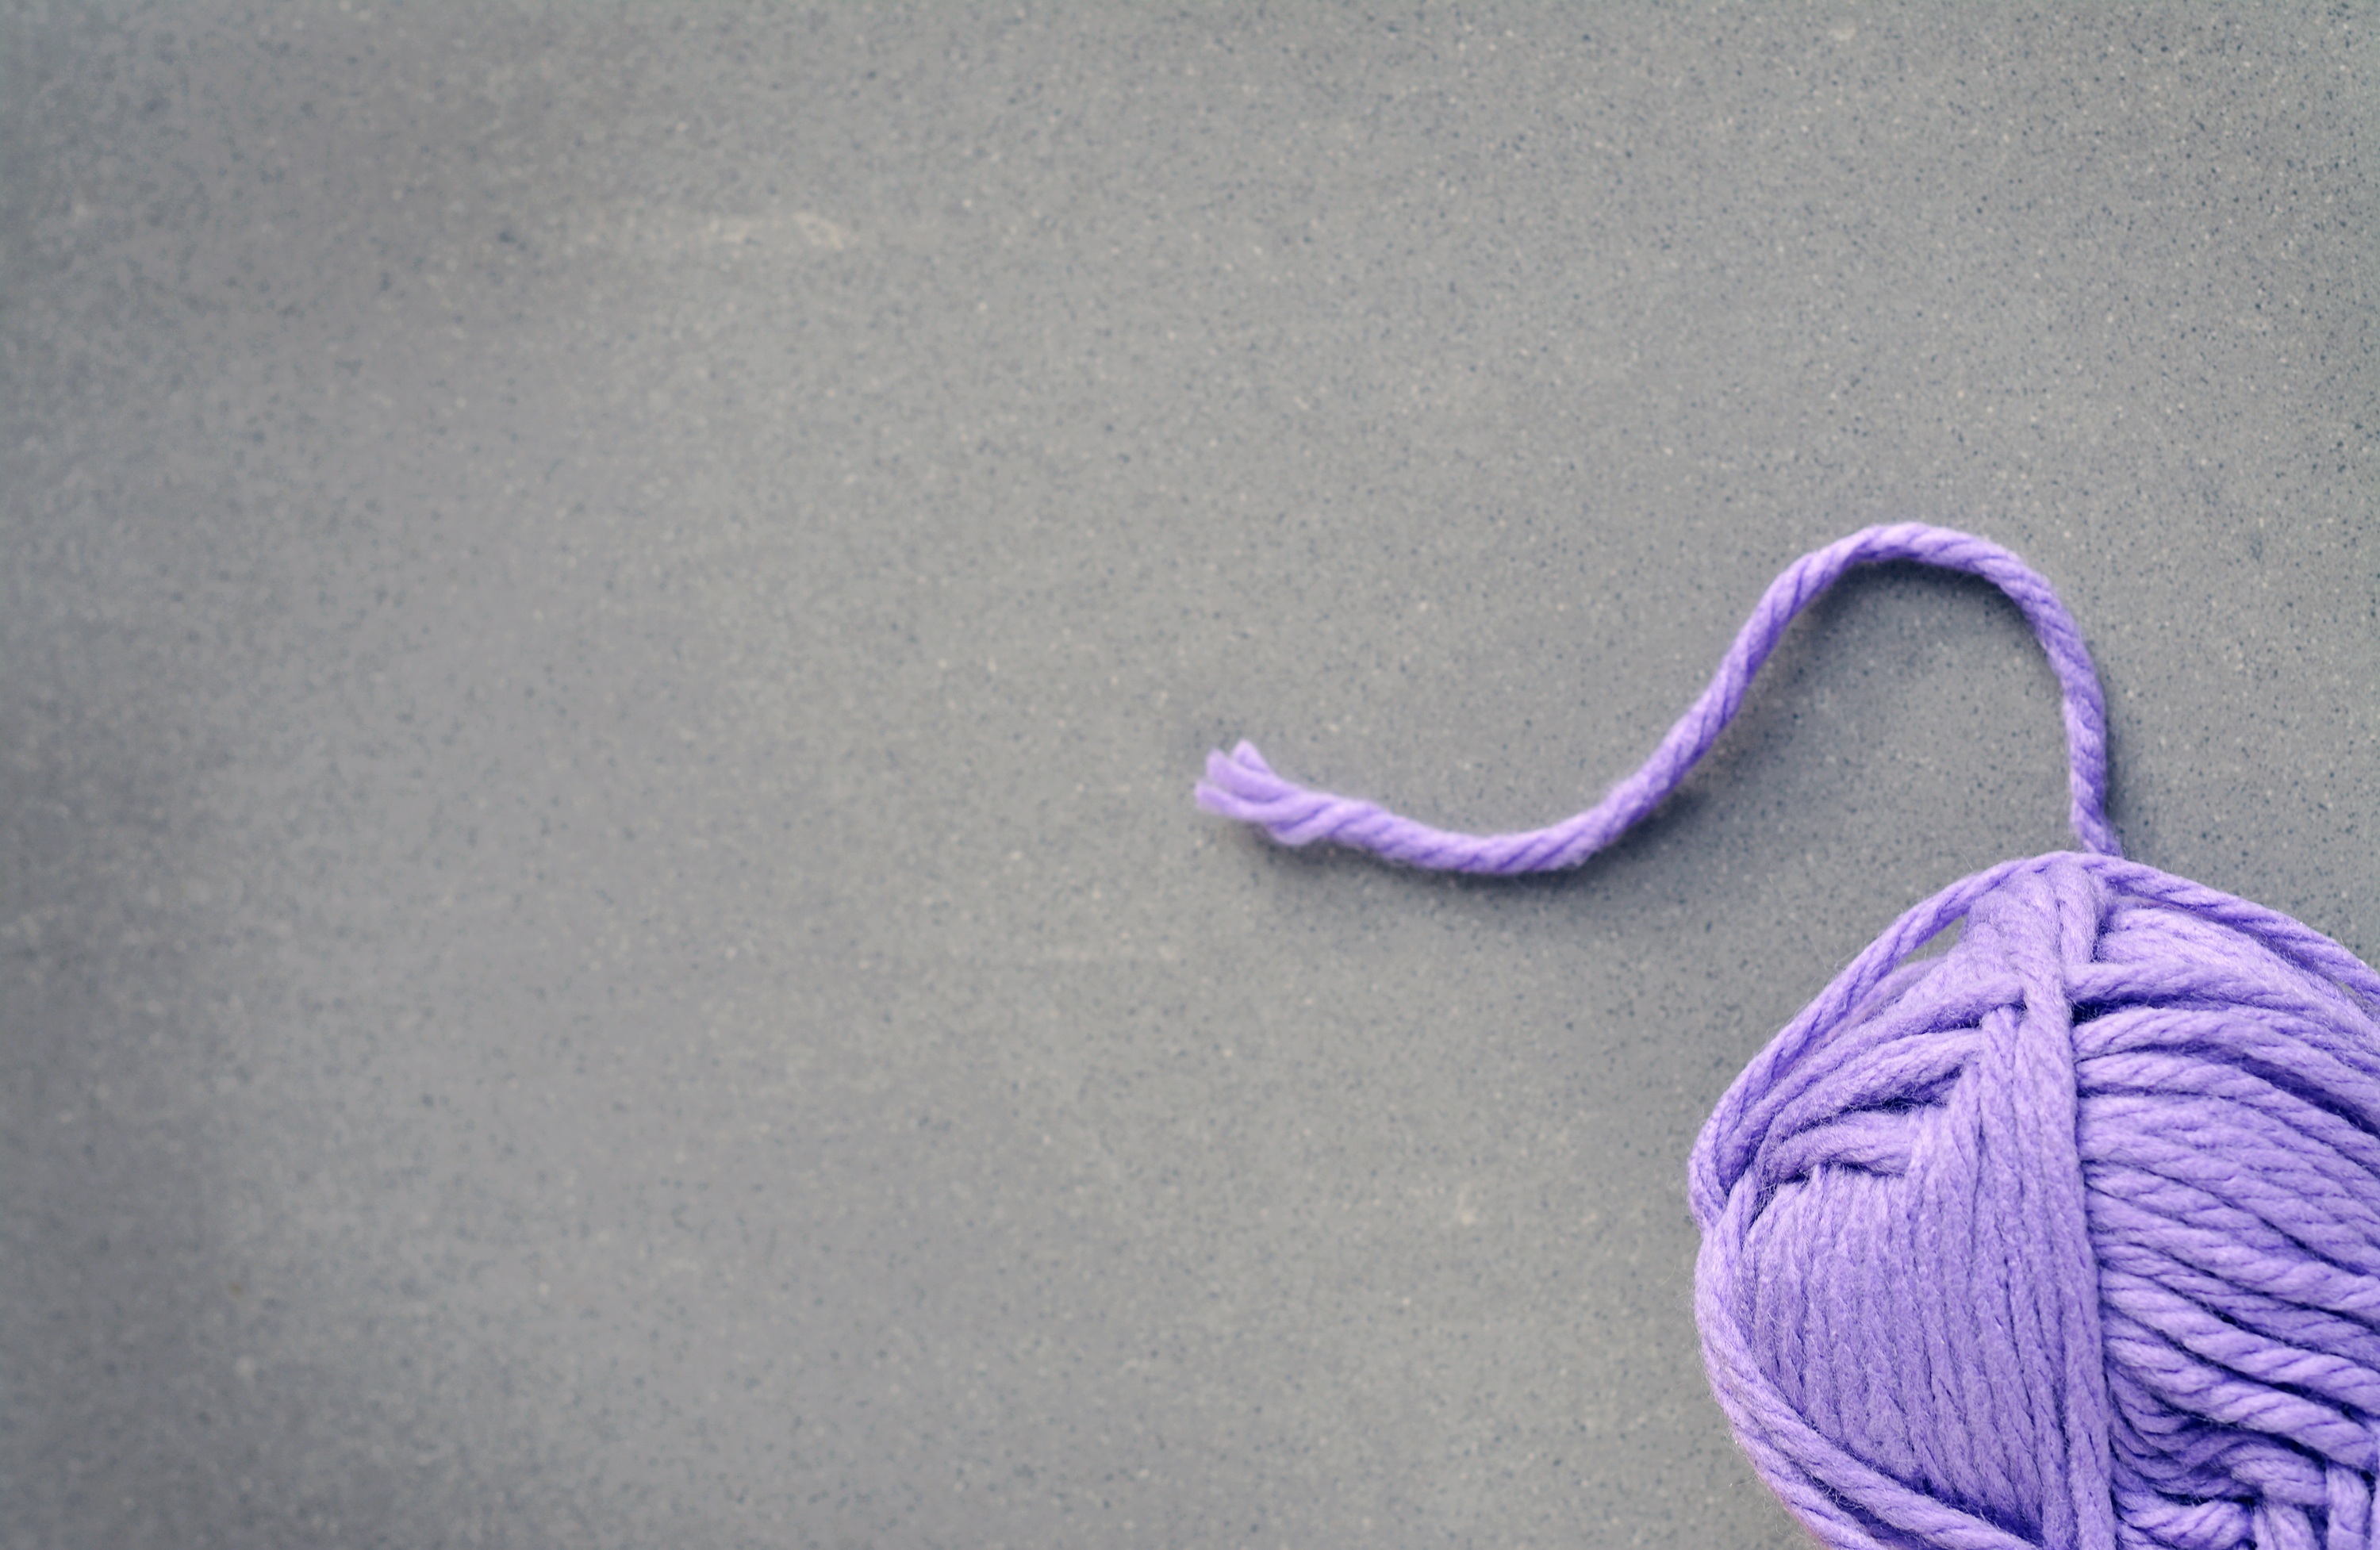
purple, color, blue, pink, close, wool, material, thread, crochet, textile, art, violet, text freedom, knitting accessories